Nina Ananiashvili

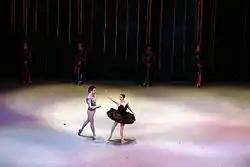
Ananiashvili as Odile in "Swan Lake"

During her career she had performed in many ballet theaters in various countries (in most of the places she performed as a guest artist): Bulgaria, Denmark, Argentina, Finland, Georgia, Germany, Hungary Italy, Japan, Monaco, Norway, Portugal, Russia, Serbia, Sweden, the United Kingdom and the United States of America. In 1986, after a long interval caused by a strain in international relations, the Bolshoi dancers were allowed to tour the West once again. Ananiashvili's London performance of Raymonda was greeted with delight by both the public and the critics. That year was a turning point in her career. She was permitted to accept guest performances outside the Soviet Union since 1986 due to the policies of Mikhail Gorbachev (see Perestroika and Glasnost).